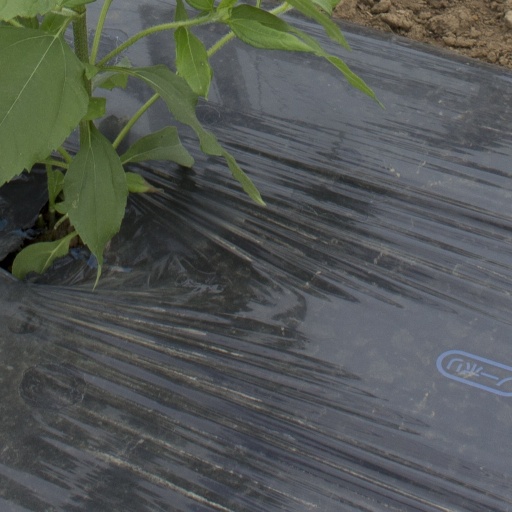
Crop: Jerusalem artichoke